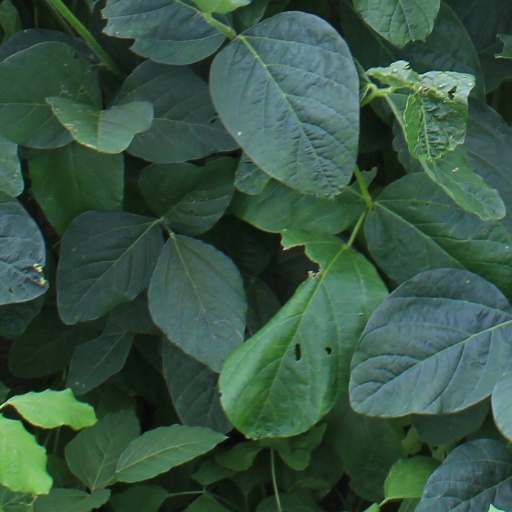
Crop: soybean